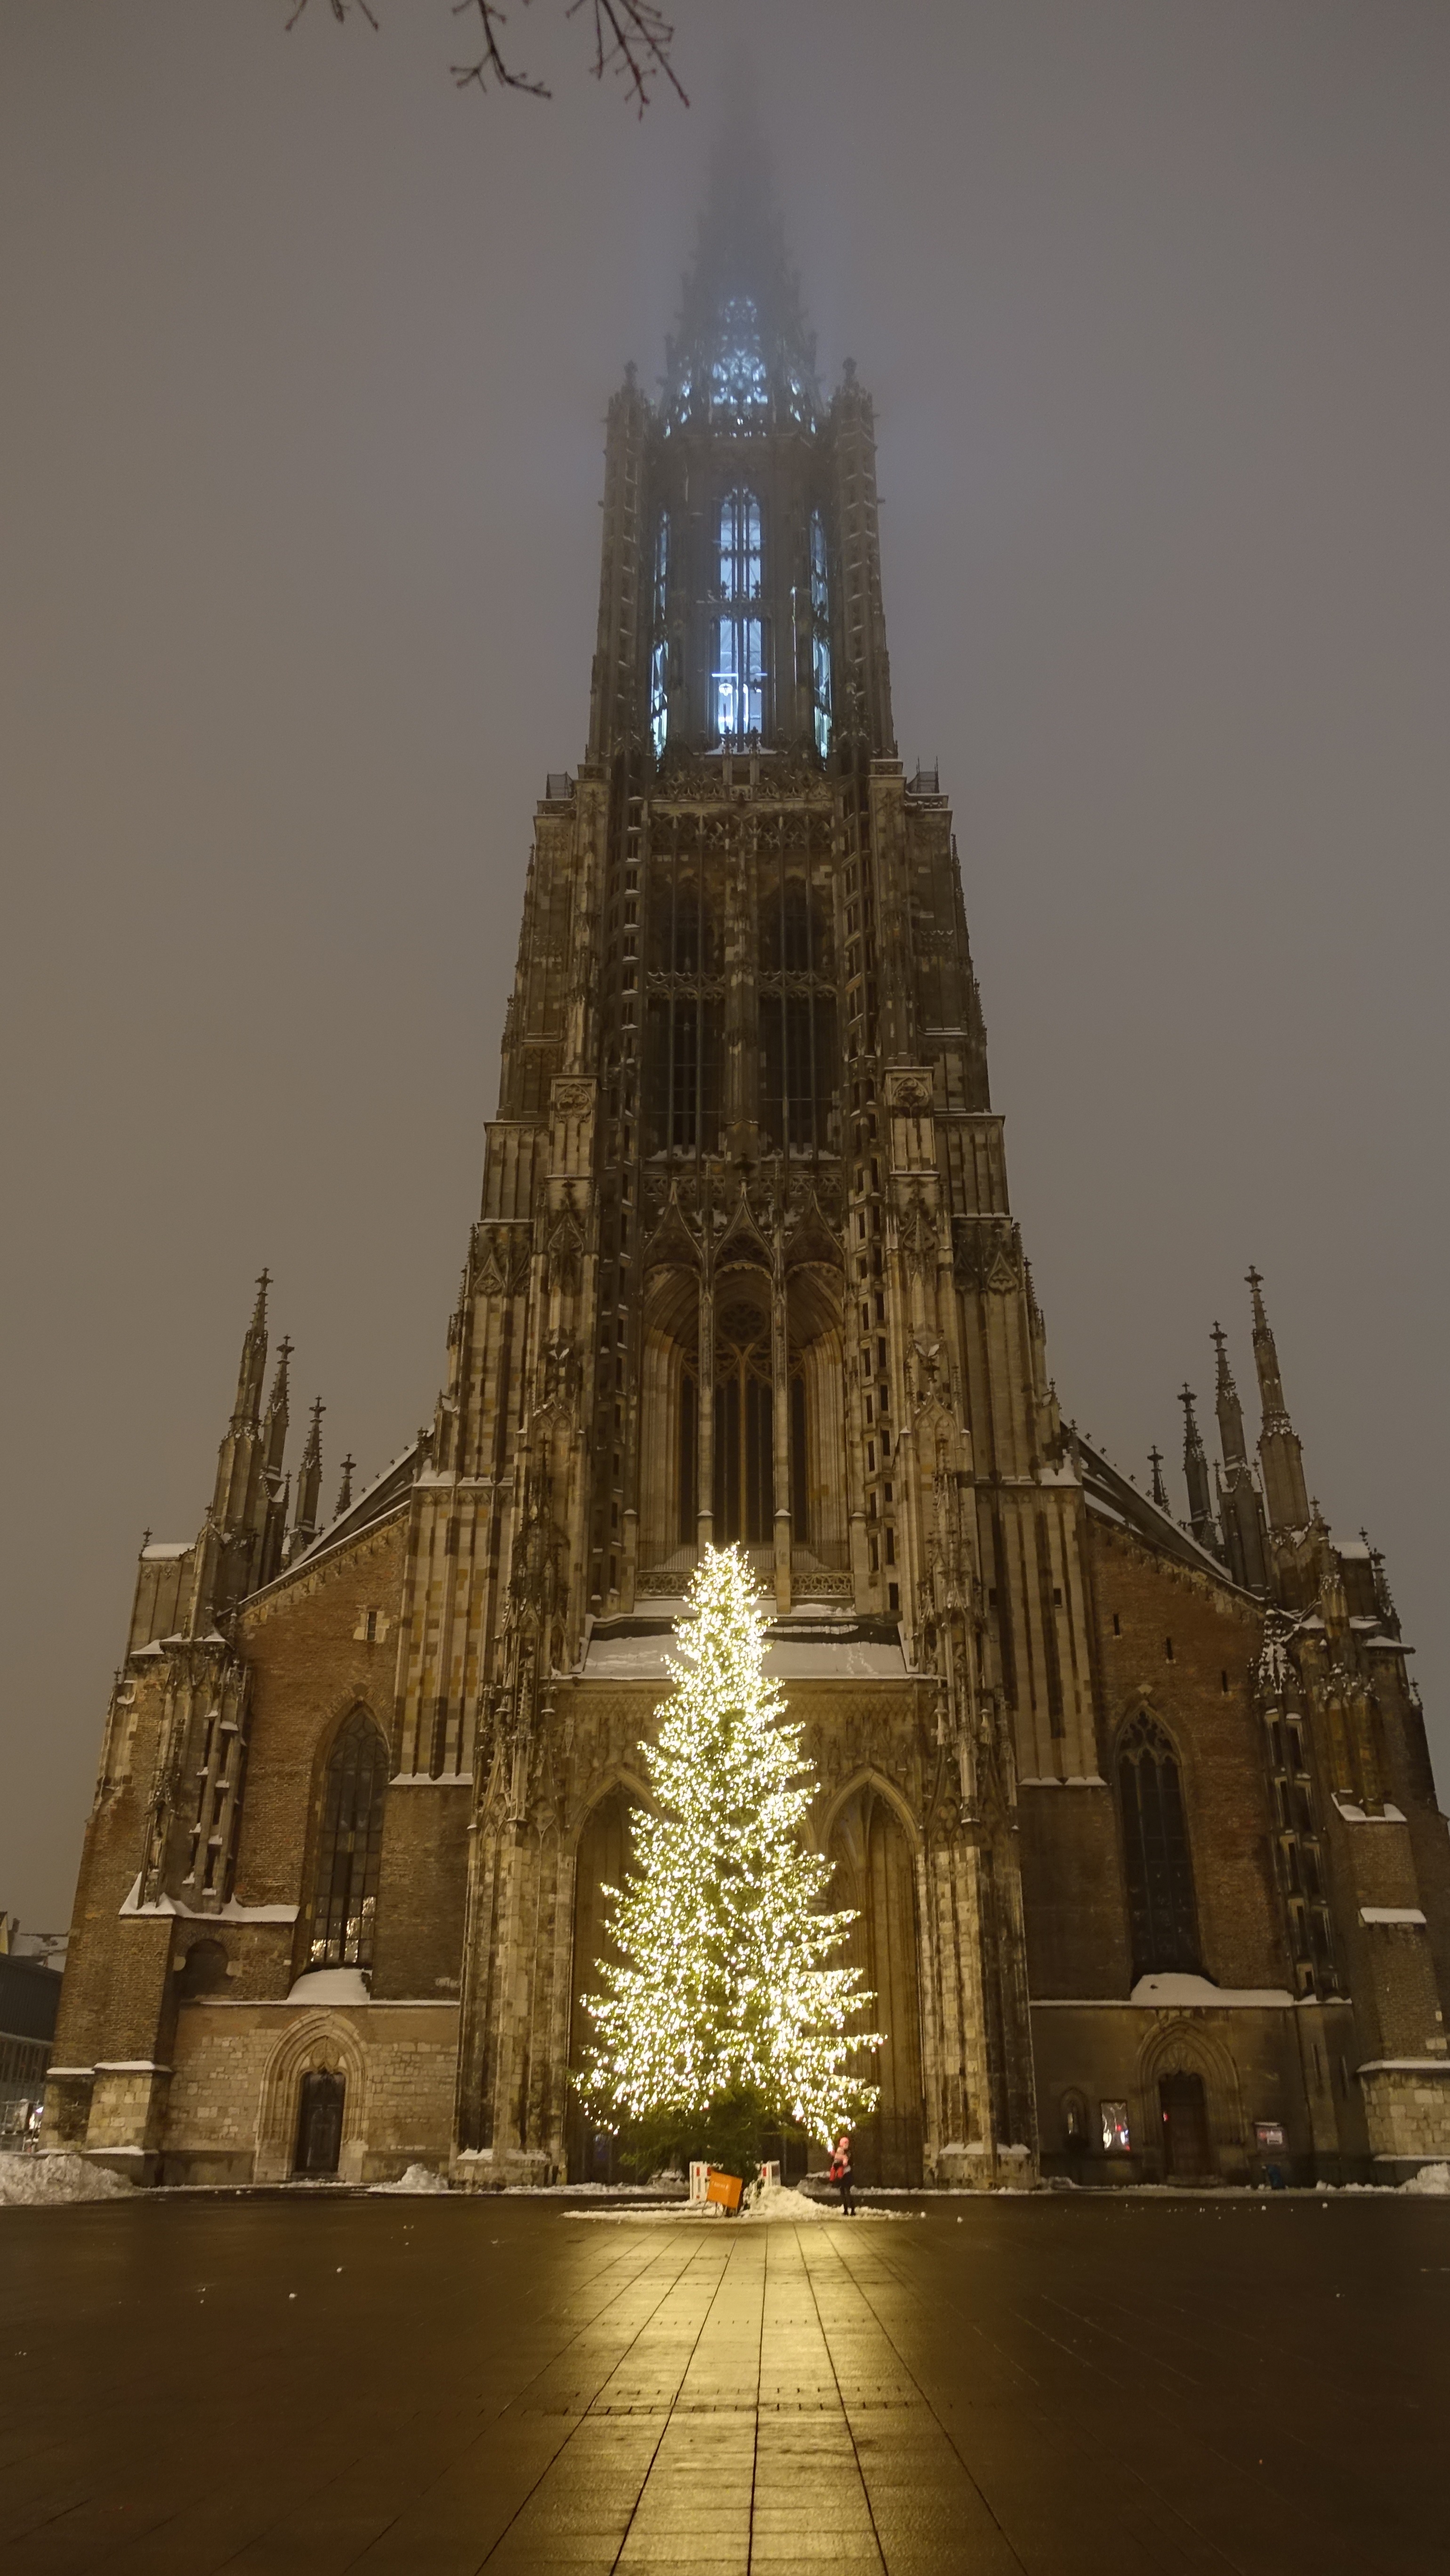
night, building, tower, landmark, church, cathedral, christmas tree, gothic, place of worship, illuminated, christmas time, temple, spire, ulm, gothic architecture, ulm cathedral